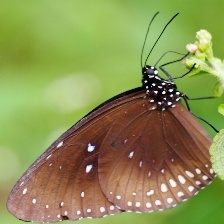
Species: BLUE SPOTTED CROW
Butterfly family (ImageNet category): monarch